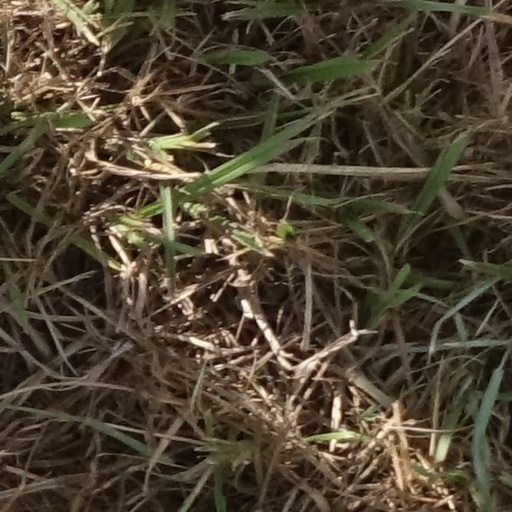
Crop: sorghum